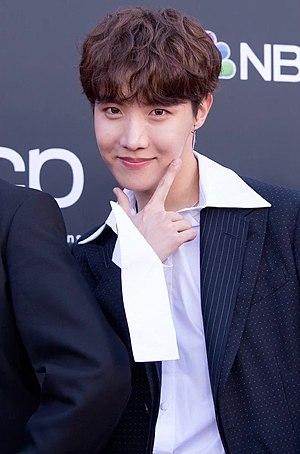
Jung Ho-seok, plus connu sous son nom de scène J-Hope, est un danseur, rappeur, chanteur et auteur-compositeur-interprète sud-coréen né le 18 février 1994 à Gwangju. Il est membre depuis 2013 du boys band sud-coréen BTS, dirigé par le label Big Hit Entertainment.